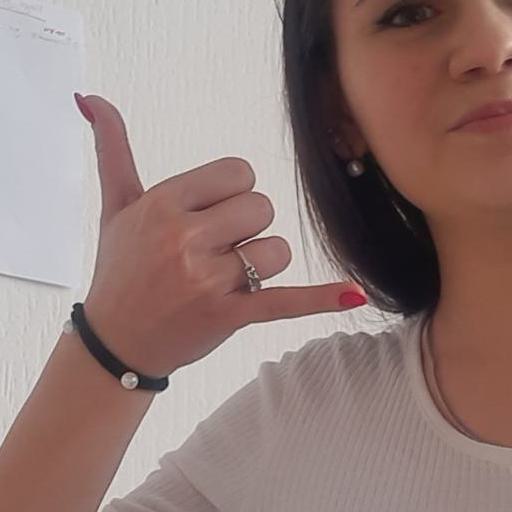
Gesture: call